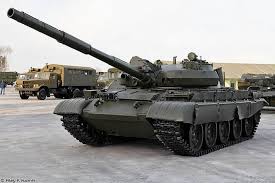
Label: T-62